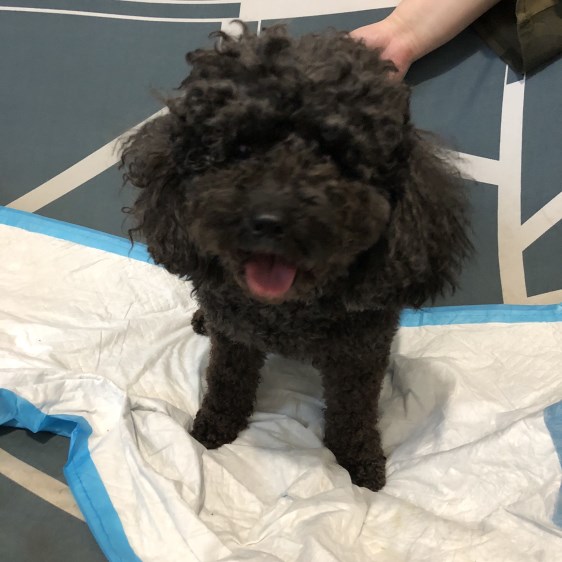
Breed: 7449-n000128-teddy